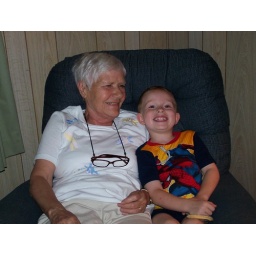
In the den of the beach house in Plum Island, MA